Tetsuro Kiyooka

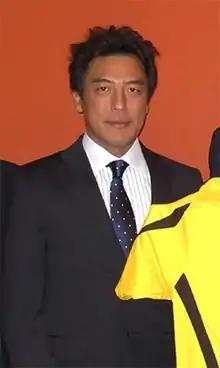
Kiyooka at the 2010 Maya Yoshida VVV-Venlo press conference in the Netherlands.

Tetsuro Kiyooka ("Kiyooka Tetsuro", 30 July 1970) is a Japanese entrepreneur and former FIFA Players' Agent (Sports agent). Kiyooka is the founder and CEO of SpecTip. He holds Permanent residency in Canada. His ancestors are the Shizoku in Tosa Province, Japan, and he is a distant relative of Roy Kiyooka.